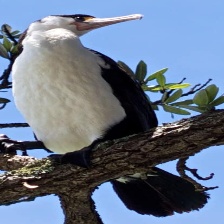
Species: AUCKLAND SHAQ
Scientific name: LEUCOCARBO COLENSOI